Barbiellini

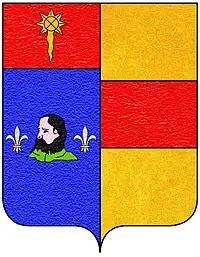
Coat of arms of the Barbiellini-Amidei family

The Barbiellini family is an Italian noble family. They intermarried with the Amidei family and became known as the "Barbiellini-Amidei family". Members of the family held the title of Count in Italy.